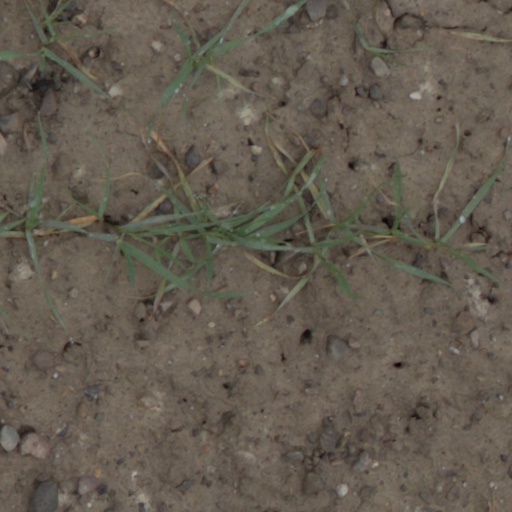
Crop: wheat